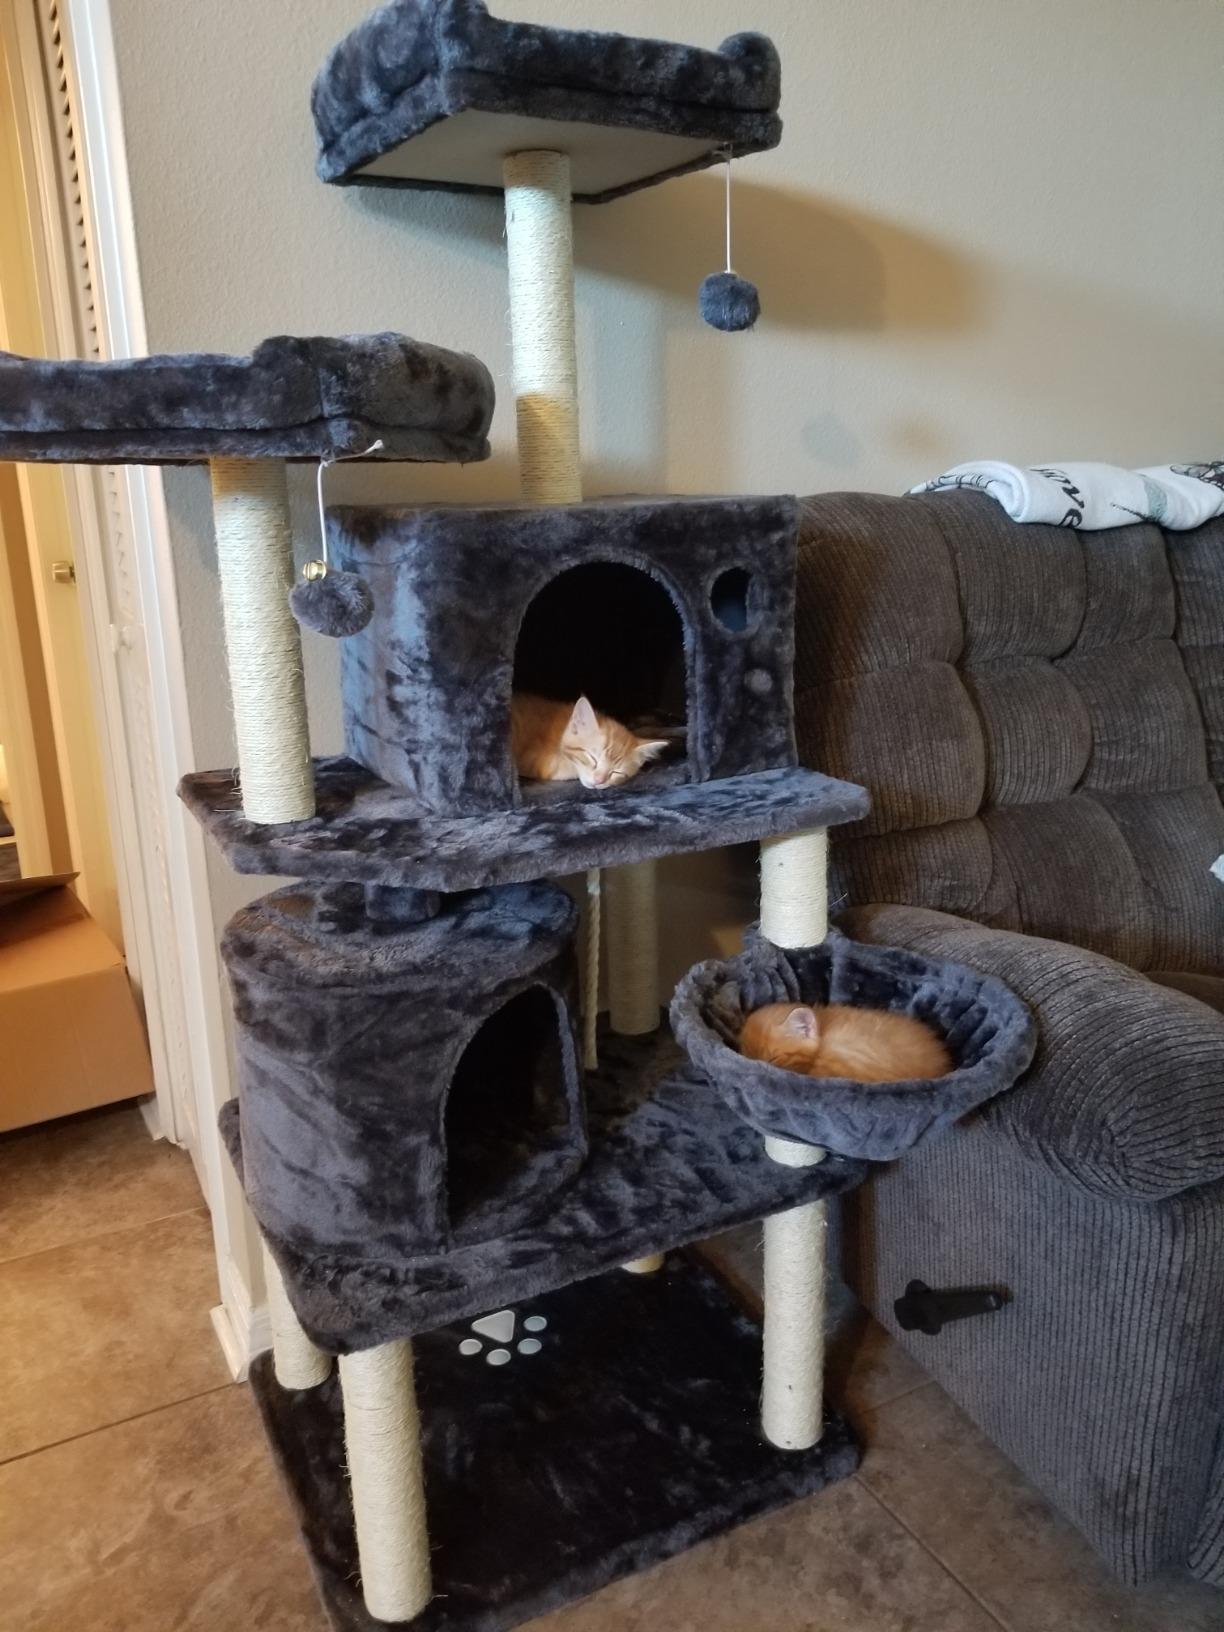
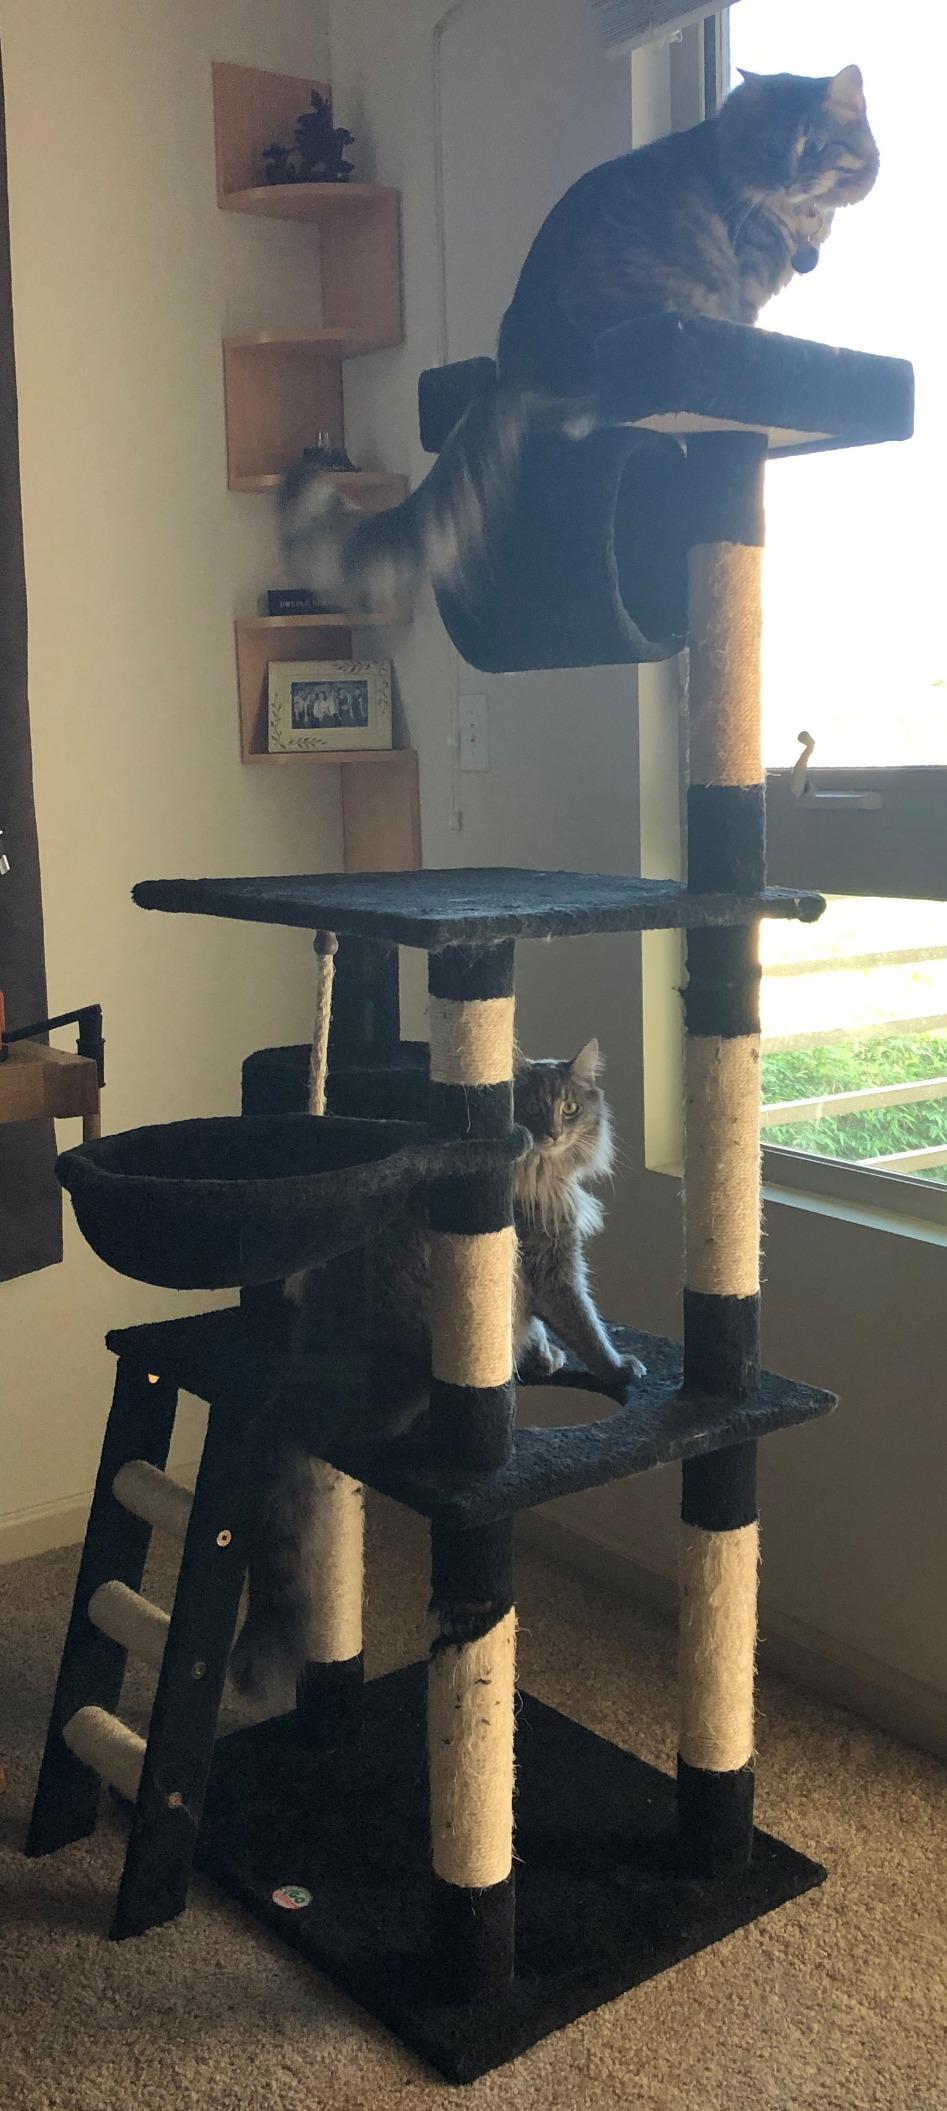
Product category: items_cat tree
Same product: no